Idarkopf Tower

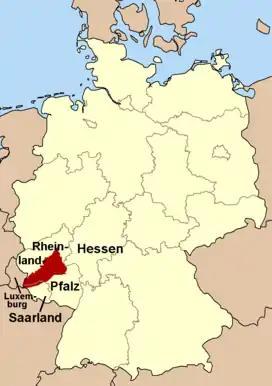
The Hunsrück's geographical location in Germany.

The Hunsrück is a low mountain range in Rhineland-Palatinate, Germany. It is bounded by the river valleys of the Moselle (north), the Nahe (south), and the Rhine (east). The Hunsrück is continued by the Taunus mountains on the eastern side of the Rhine. In the north behind the Moselle, it is continued by the Eifel. To the south of the Nahe, the Palatinate is to be found.